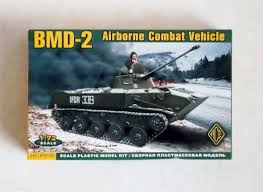
Label: BMD